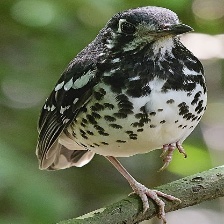
Species: ASHY THRUSHBIRD
Scientific name: GEOKICHLA CINEREA